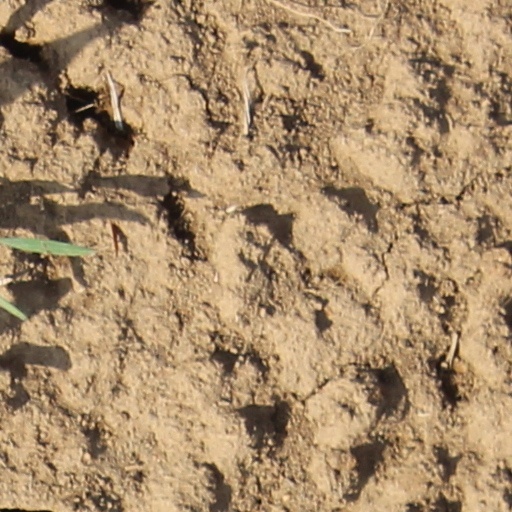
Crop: wheat